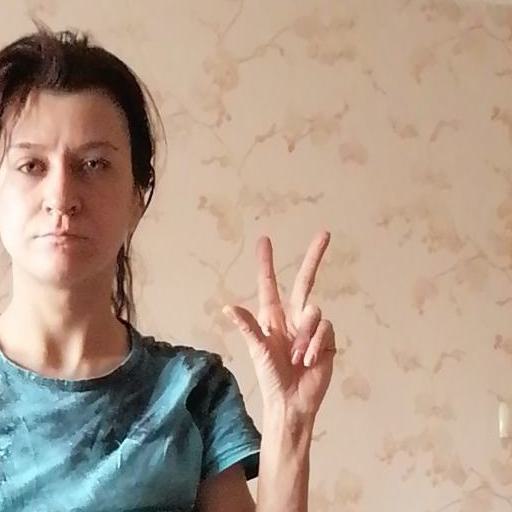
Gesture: three2